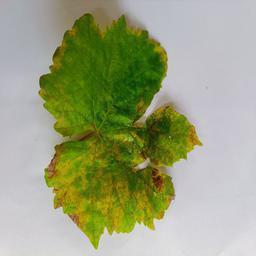
Label: Downy Mildew